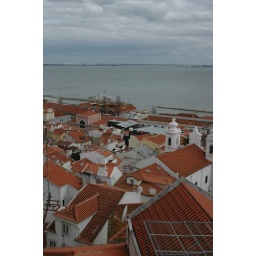
a view of the Alfama district in Lisbon whit his caracteristic red roof